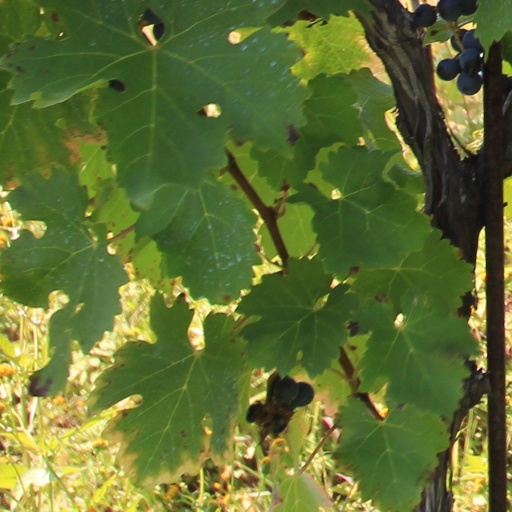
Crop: grape